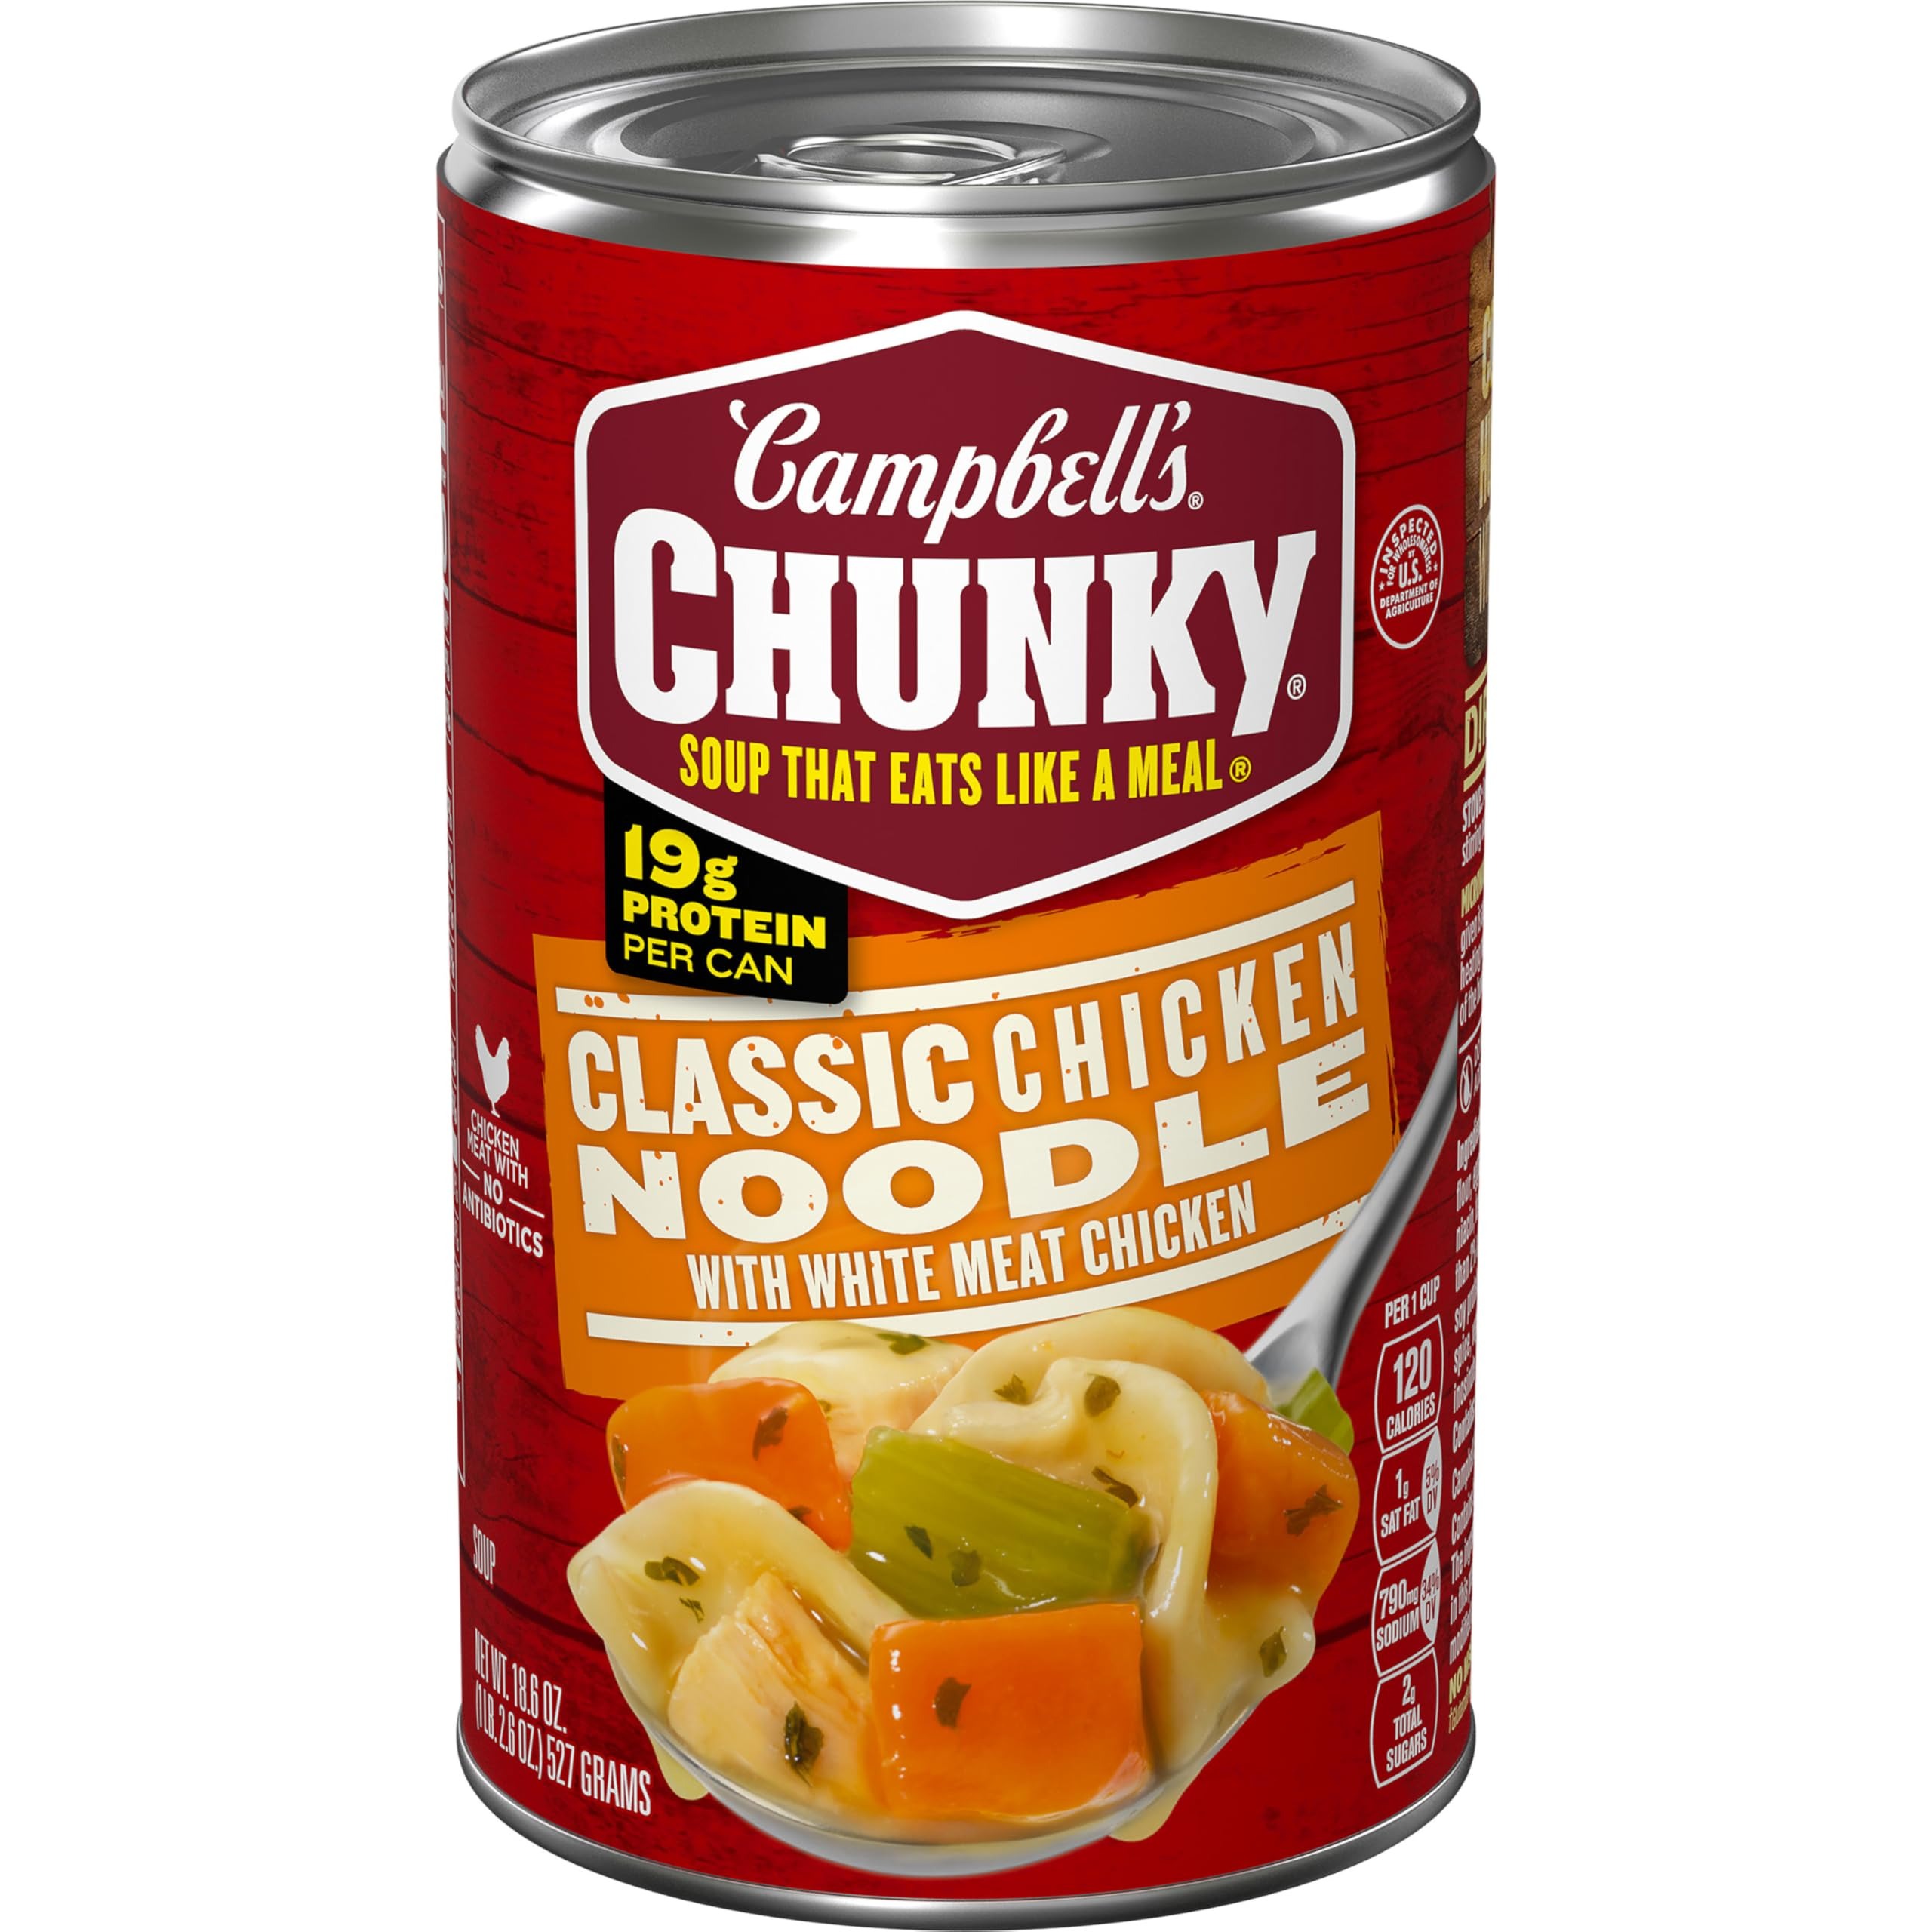
Item Name: Campbell's Soup Chunky, Classic Chicken Noodle, 18.6 Ounce
Bullet Point 1: Made with big pieces of quality chicken meat, veggies and egg noodles
Bullet Point 2: Count on big pieces in every bold bite
Bullet Point 3: Perfect to grab when you're hungry and crunched for time
Bullet Point 4: It Fills You Up Right
Bullet Point 5: Count on this classic to satisfy the heartiest of appetites
Value: 18.6
Unit: ounce

Price: 2.49